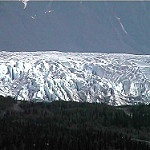
Label: glacier